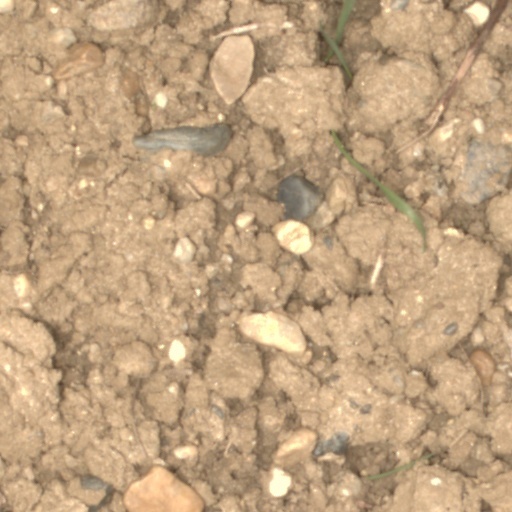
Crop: wheat